George John Seaton

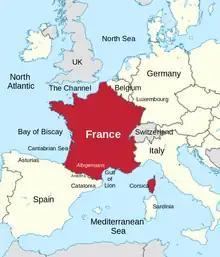
Map of France

Most details about Seaton's early life stem from his autobiography. Besides this recollection of childhood, there are no other records of Seaton in existence regarding his life before prison.